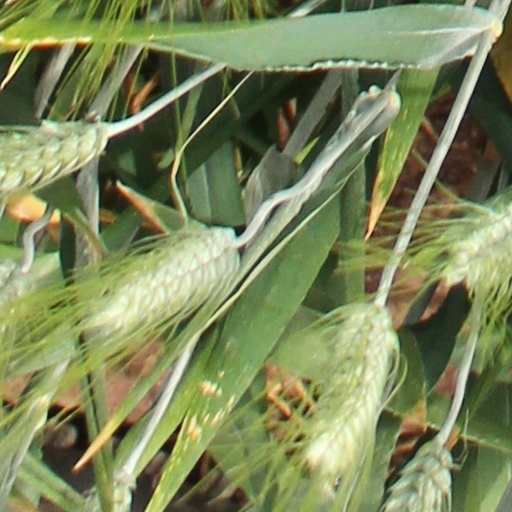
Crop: wheat